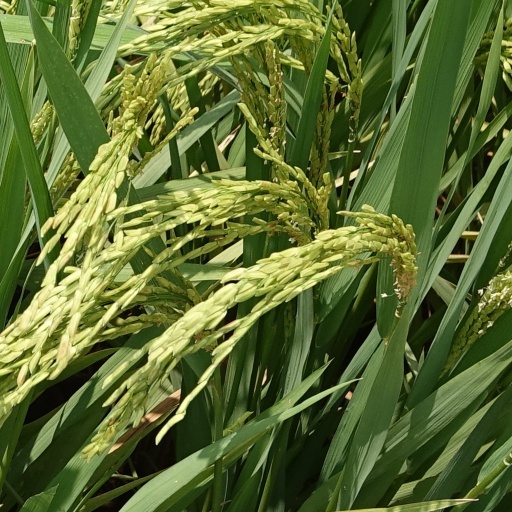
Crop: rice